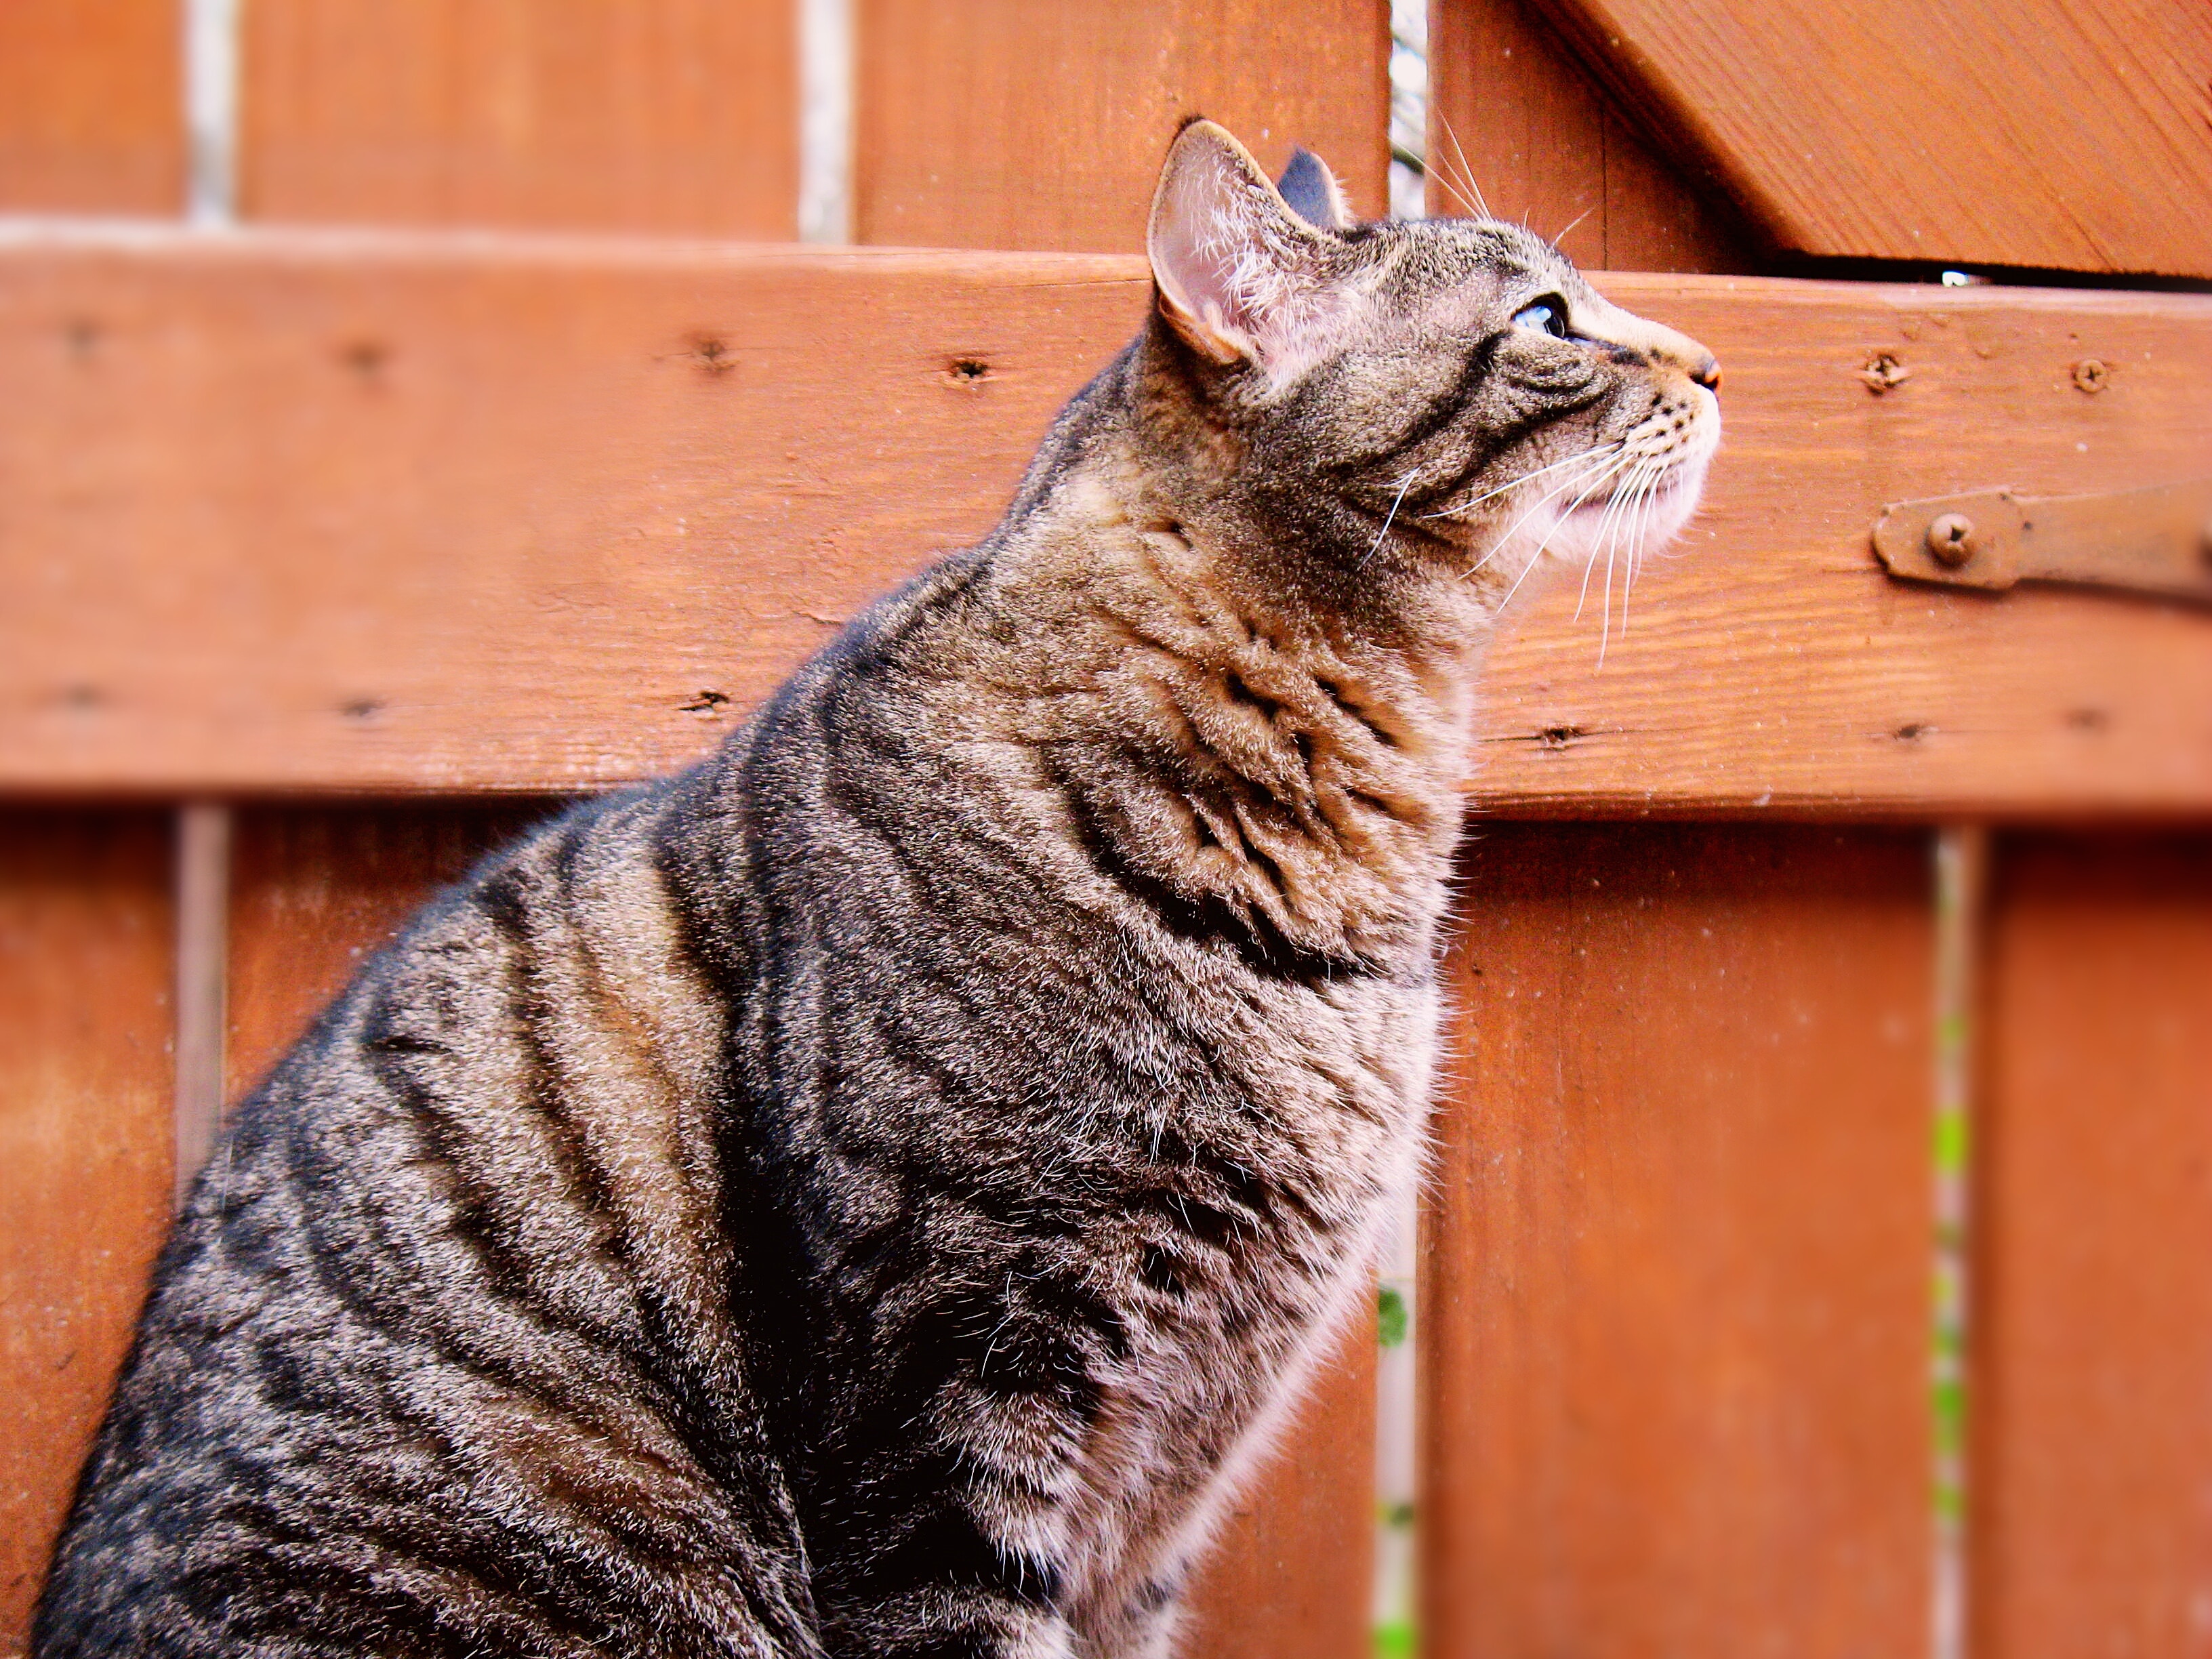
Label: cat